Entrepôt

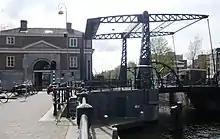
The entrepôt dock of Amsterdam completed in 1830 as a warehouse to store goods entrepôt, or tax-free in transit

An entrepôt or transshipment port is a port, city, or trading post where merchandise may be imported, stored, or traded, usually to be exported again. Such cities often sprang up and such ports and trading posts often developed into commercial cities due to the growth and expansion of long-distance trade. These places played a critical role in trade during the days of wind-powered shipping. In modern times customs areas have largely made entrepôts obsolete, but the term is still used to refer to duty-free ports with a high volume of re-export trade. "Entrepôt" also means 'warehouse' in modern French, and is derived from the Latin roots 'between' + 'position', literally 'that which is placed between'.